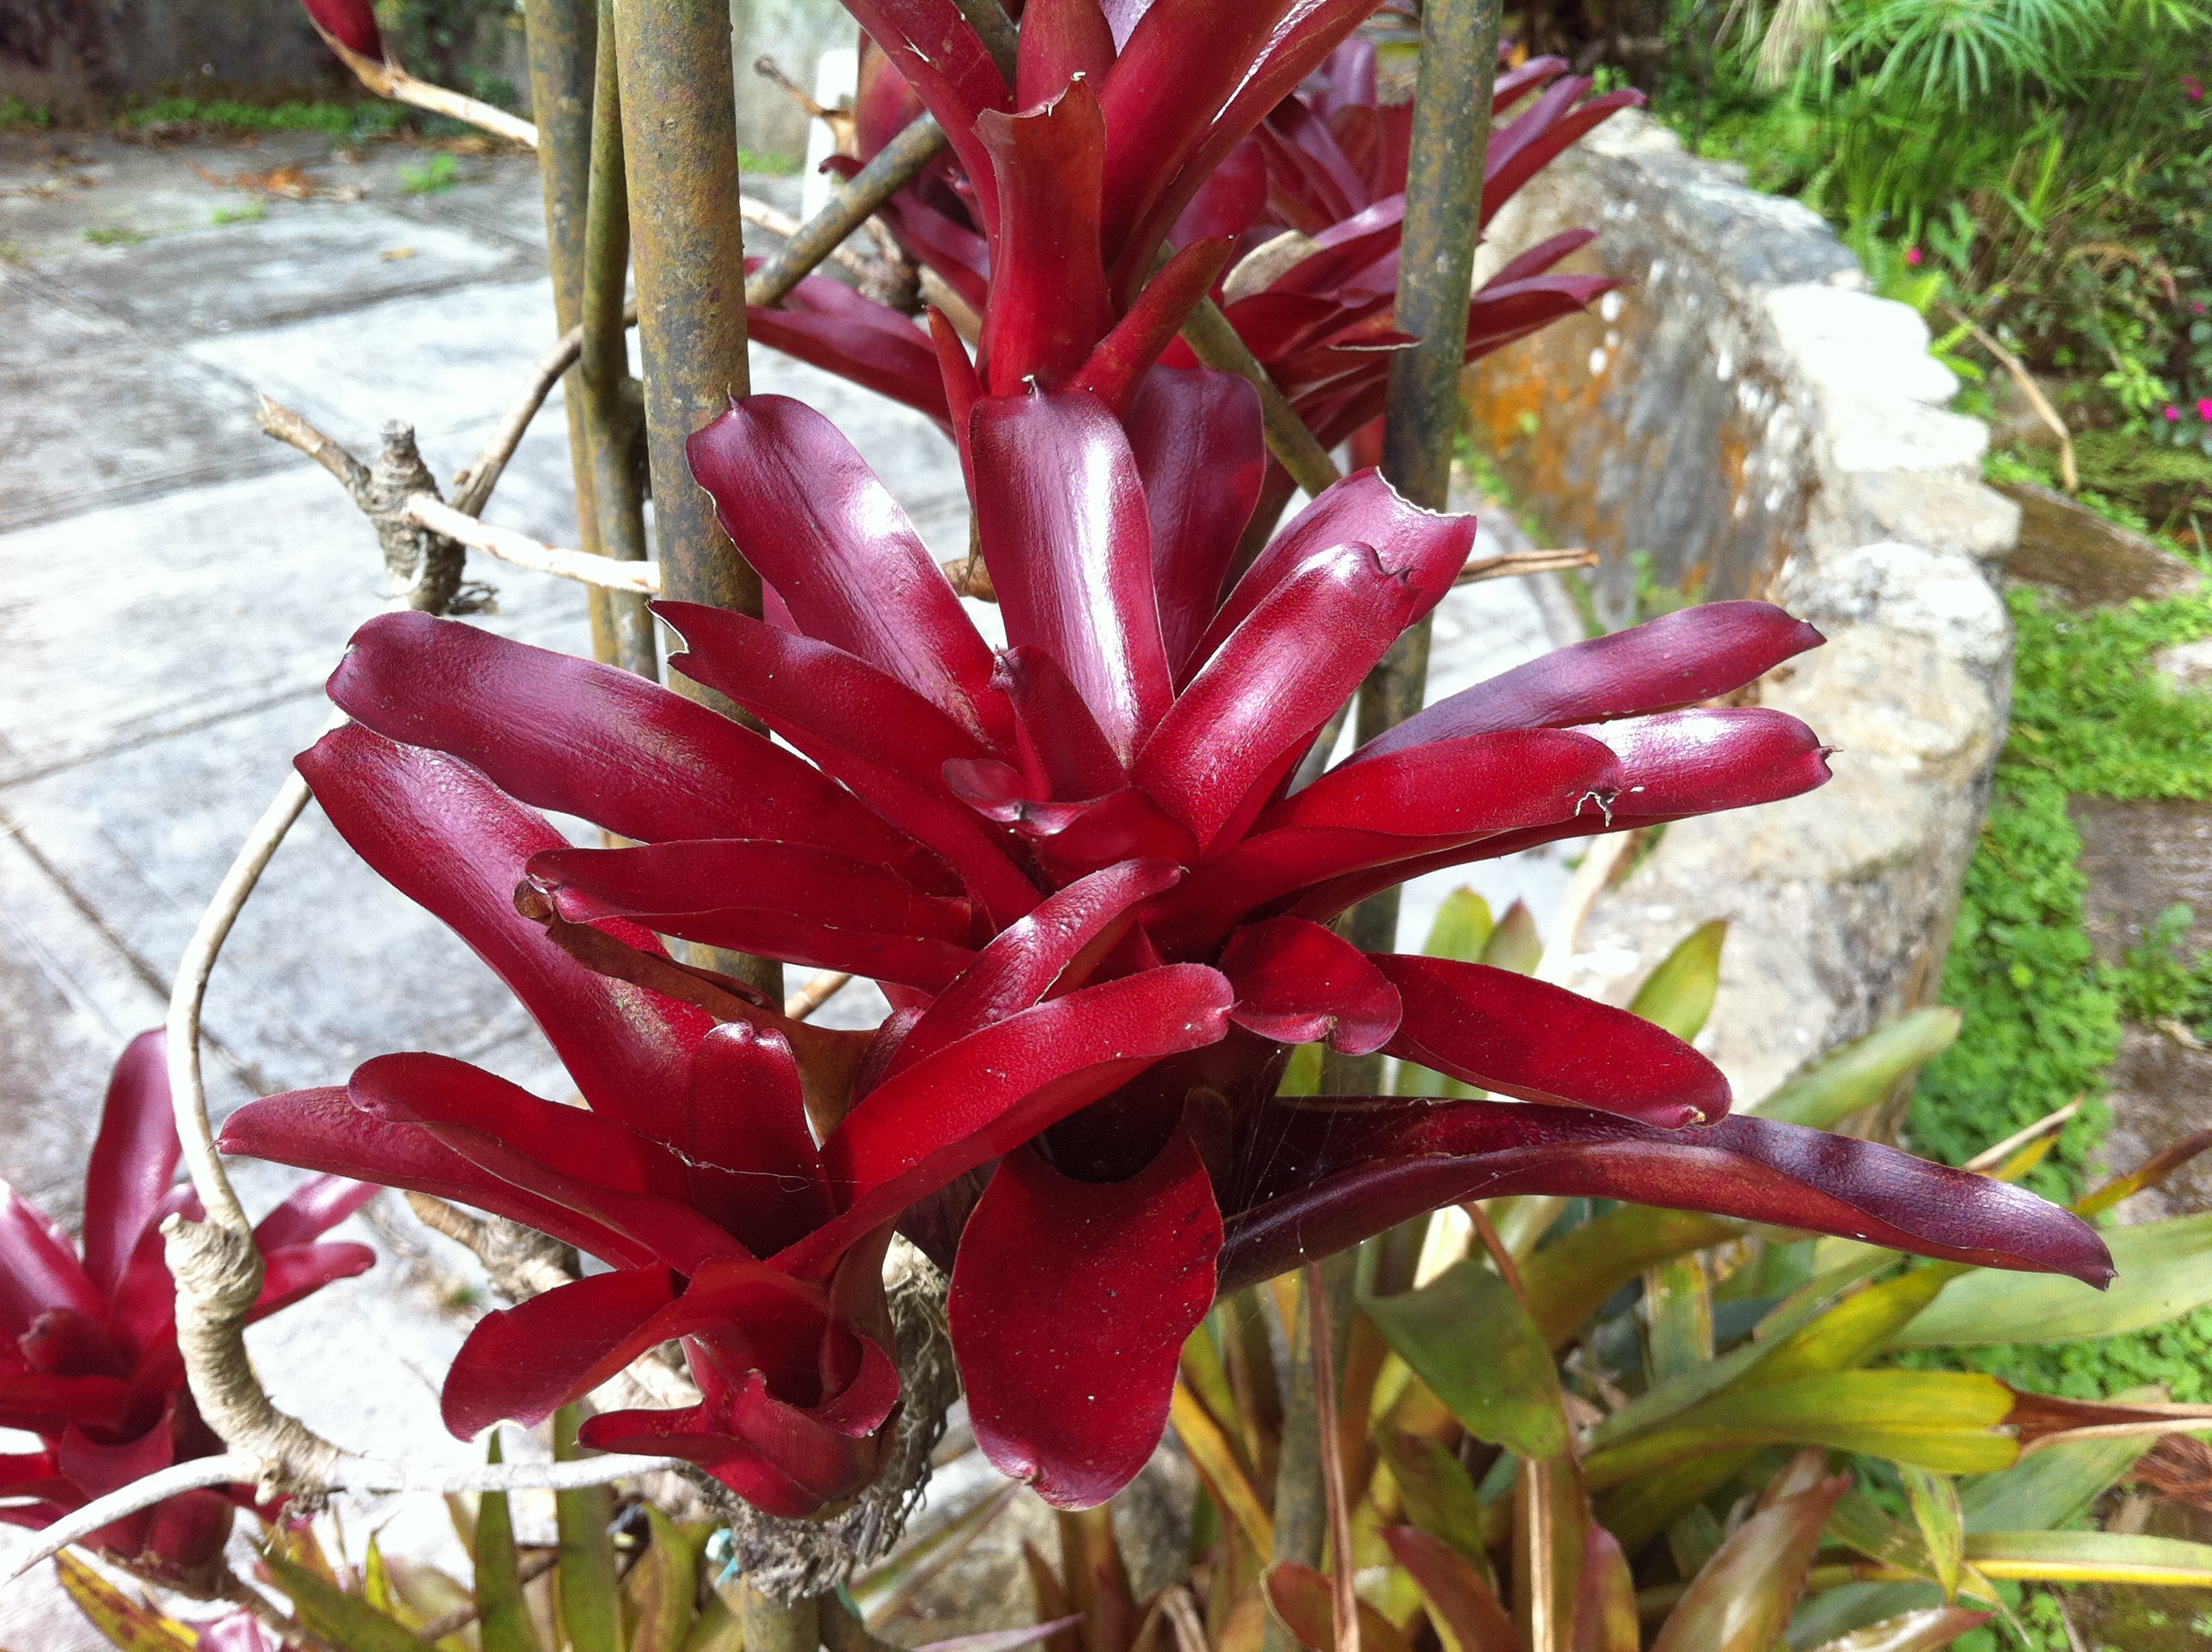
nature, plant, flower, wild, food, red, produce, vegetable, botany, garden, flora, flowers, shrub, flowering plant, land plant, ti plant